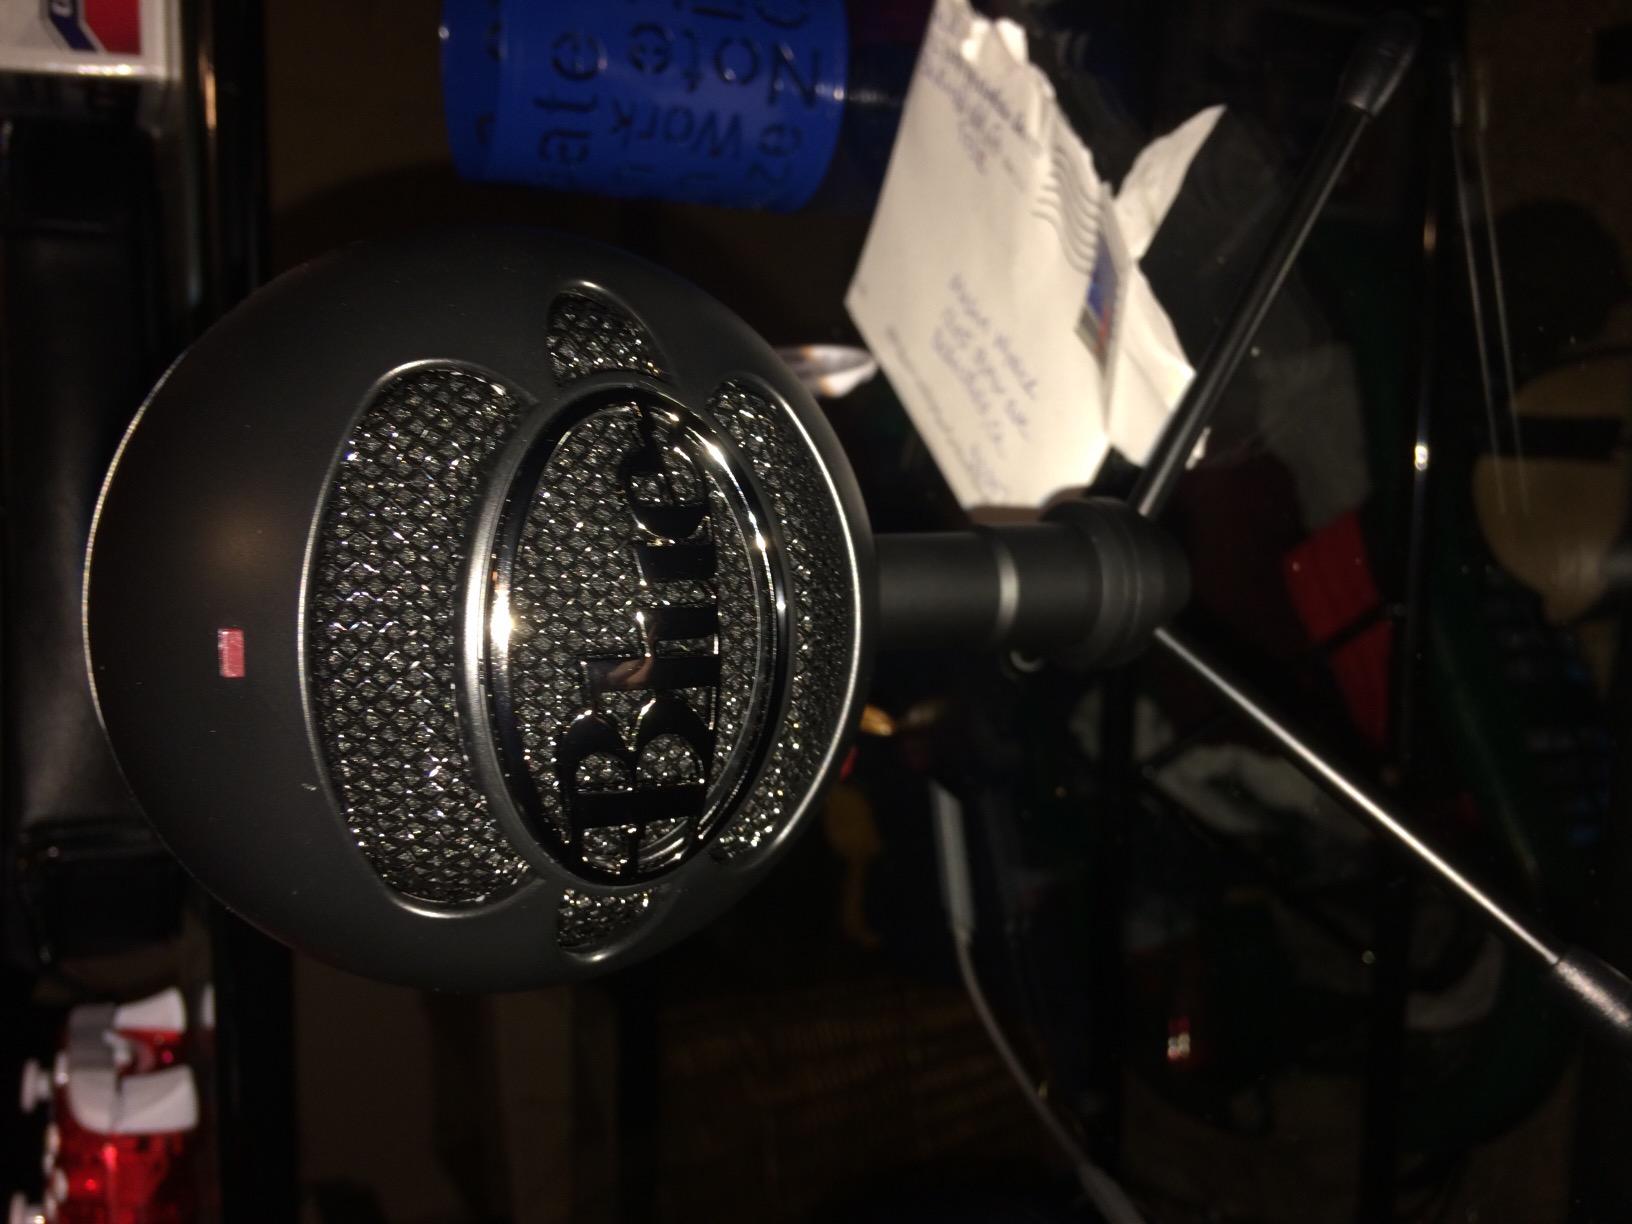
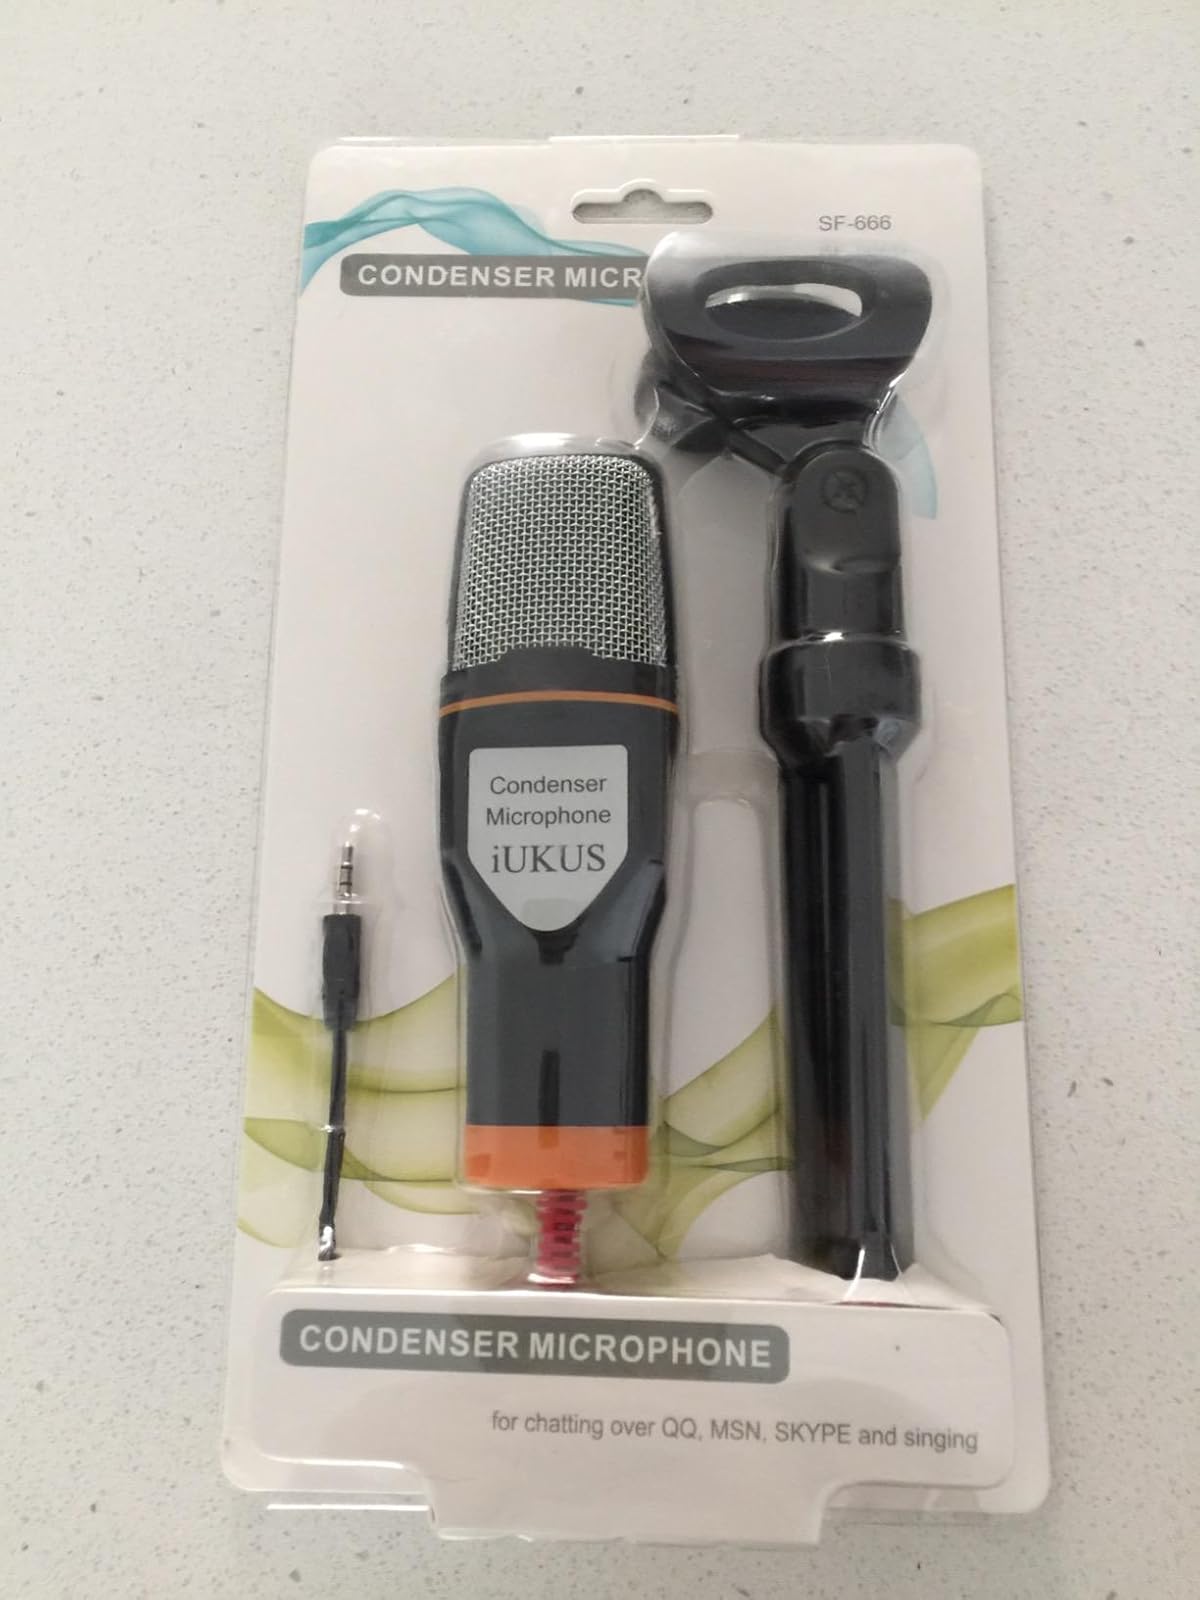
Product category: microphone
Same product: no